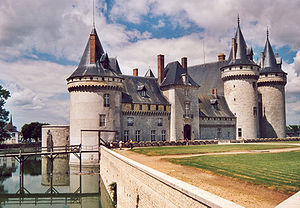
Slottene i Loire / Galleri
Slottene i Loire er en samlebetegnelse for en gruppe af slotte, der alle er placeret i nærheden af Loiredalen i Frankrig. Langt størstedelen af slottene er bygget under den franske Renaissance, på et tidspunkt hvor det franske hof, opholdt sig i regionen.